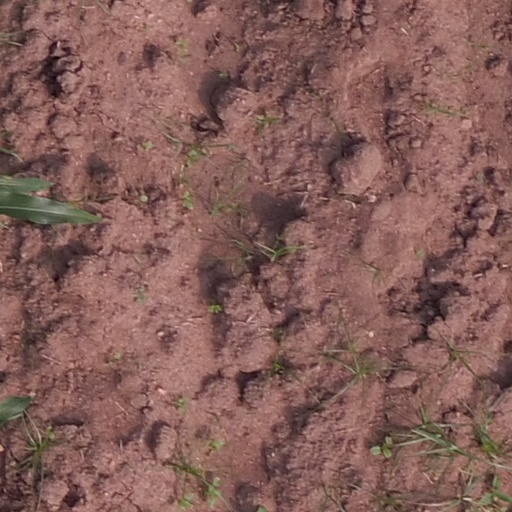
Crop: maize; corn